Riegelmann Boardwalk

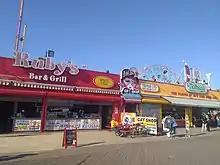
Ruby's and Nathan's, two longtime restaurants on the boardwalk

At the time of its construction, the boardwalk was considered the most important public works project in Brooklyn since the Brooklyn Bridge, which had been completed in 1883. One newspaper described the project thus: "New York scientists and engineers have succeeded where King Canute failed to halt the onward march of the tides." The boardwalk immediately became one of Coney Island's biggest draws after its opening. A columnist for the "Brooklyn Times-Union" wrote in 1932 that, so powerful was the boardwalk's effect, "the boardwalk and Coney Island are now synonymous".